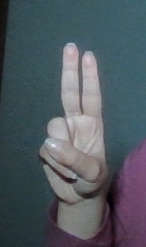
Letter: taa